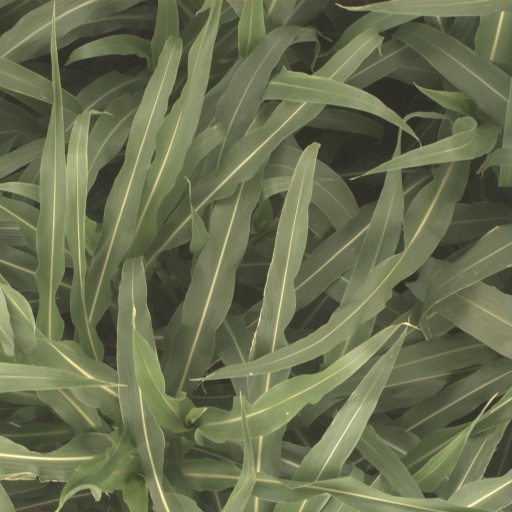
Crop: sorghum